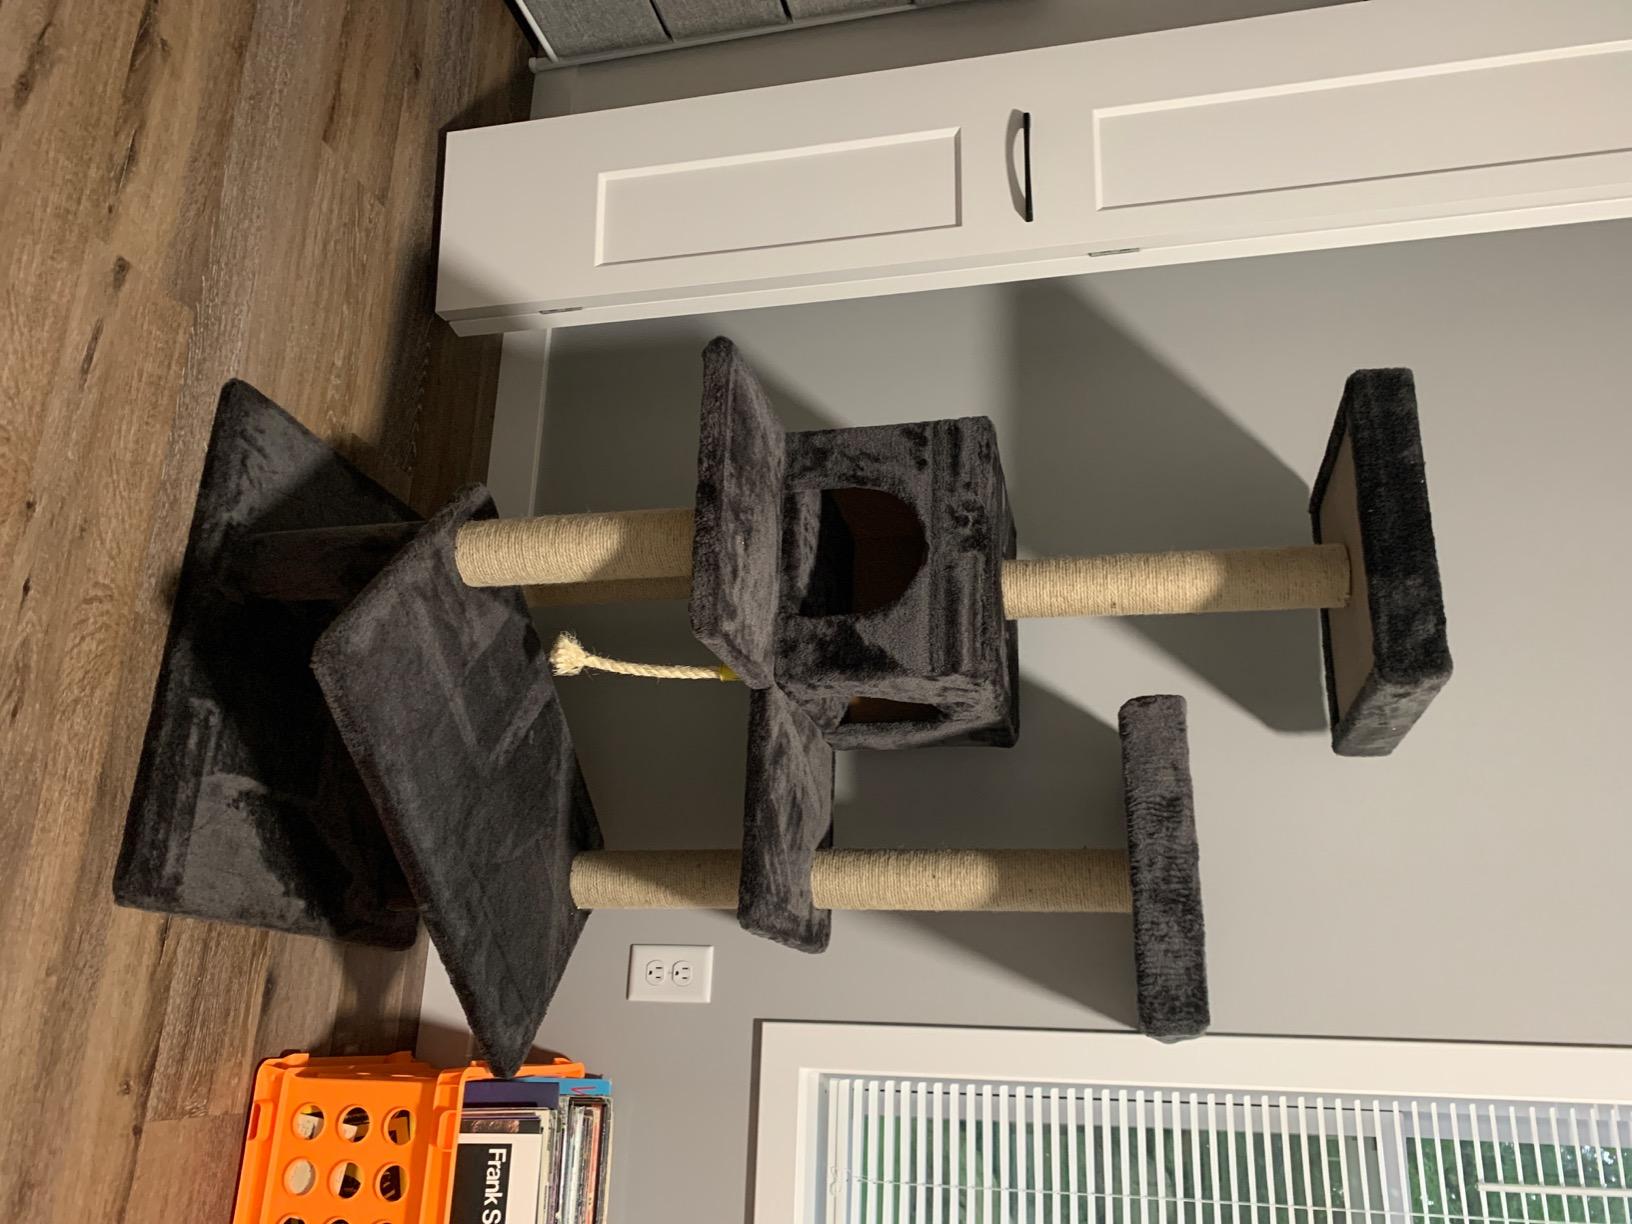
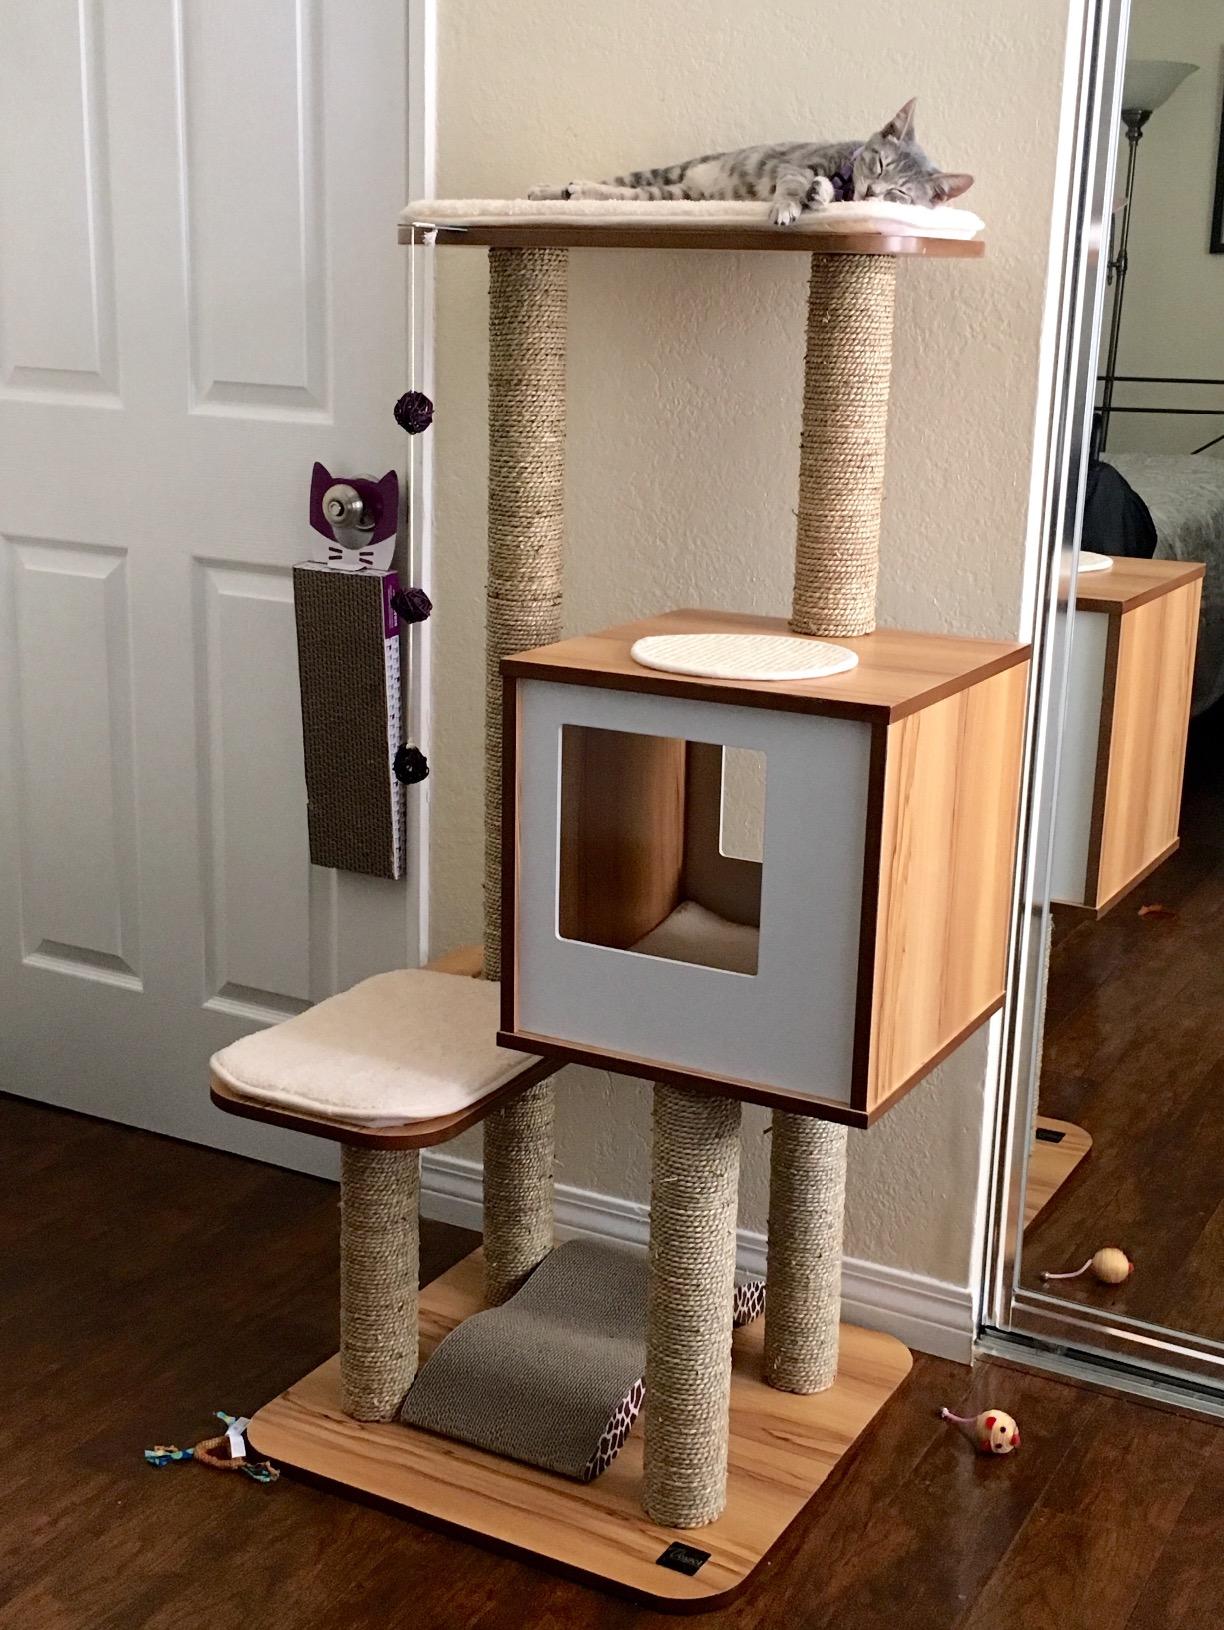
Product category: items_cat tree
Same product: no